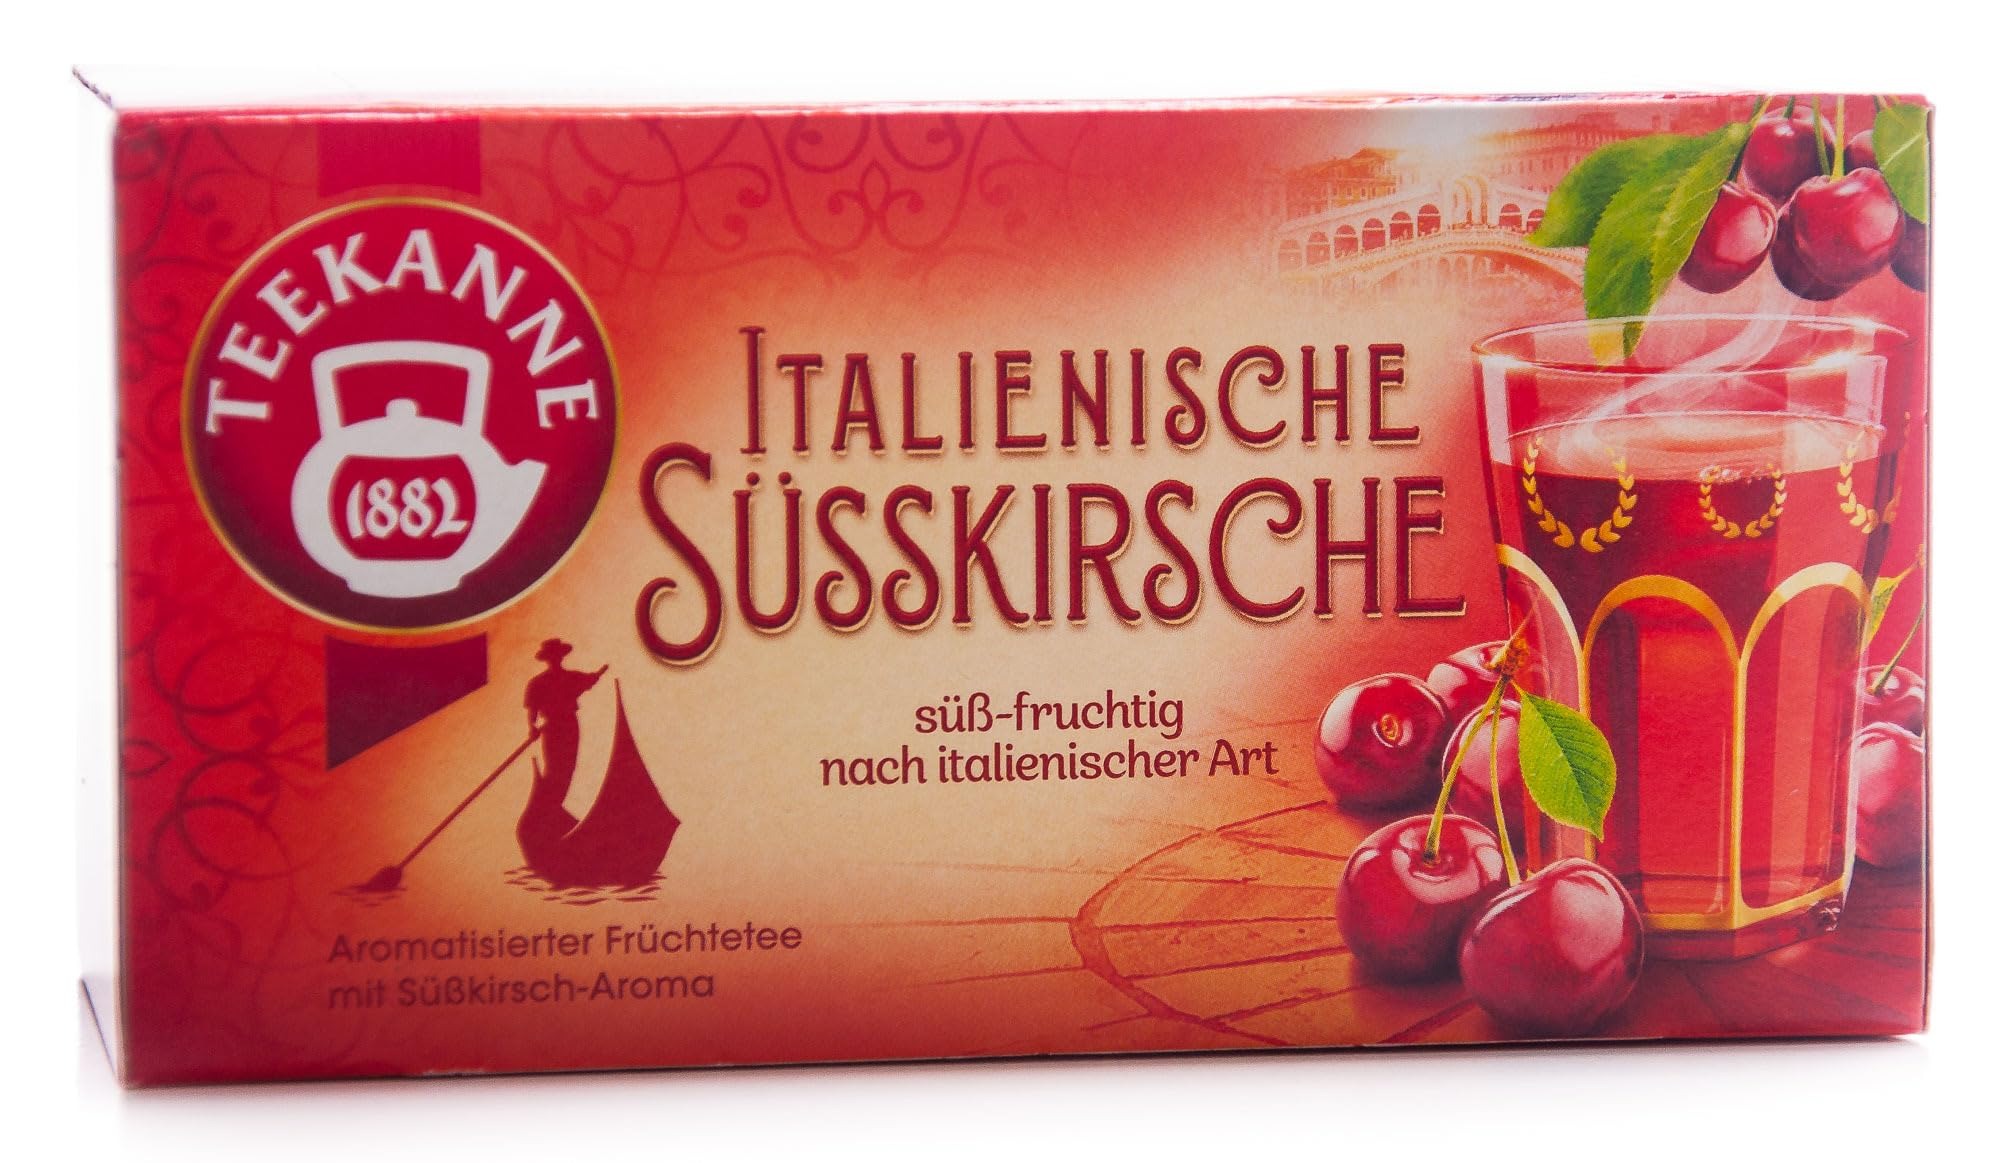
Item Name: Teekanne Italian Sweet Cherry tea 20 tea bags/1ct. Made in Germany
Bullet Point 1: With the flavored fruit tea with a sweet cherry aroma, you can bring a piece of Italian lifestyle into your home
Bullet Point 2: 20 tea bags per box
Bullet Point 3: Made in Germany
Bullet Point 4: Individually packages tea bags
Bullet Point 5: Ingredients: hibiscus, apples, rose hips, sweet cherry flavor, stevia leaves, sweet cherry granules
Product Description: Tastes like a summer day in "Bella Italia": Teapot Italian Sweet Cherry is a sweet, fruity Italian-style tea. With the flavored fruit tea with a sweet cherry aroma, you can bring a piece of Italian lifestyle into your home. The tea from Teekanne's country tea collection is a pleasure sip by sip and simply seductively delicious. Tip: On hot days, this special fruit tea also tastes great ice-cold.
Value: 1.0
Unit: Count

Price: 9.625